Prakash N. Shah

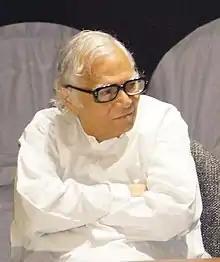
Prakash N. Shah in 2013

Prakash N. Shah (born 12 September 1940) is an Indian writer, editor and journalist from Gujarat, India. He was appointed the president of Gujarati Sahitya Parishad (Gujarati Literary Council) in 2020.